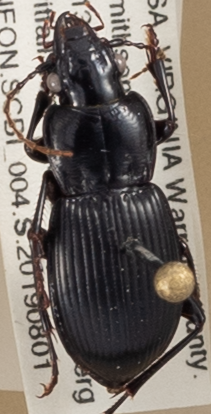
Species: Cyclotrachelus sigillatus
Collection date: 2019-08-01
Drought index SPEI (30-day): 0.216
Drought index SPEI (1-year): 2.09
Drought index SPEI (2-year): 2.09